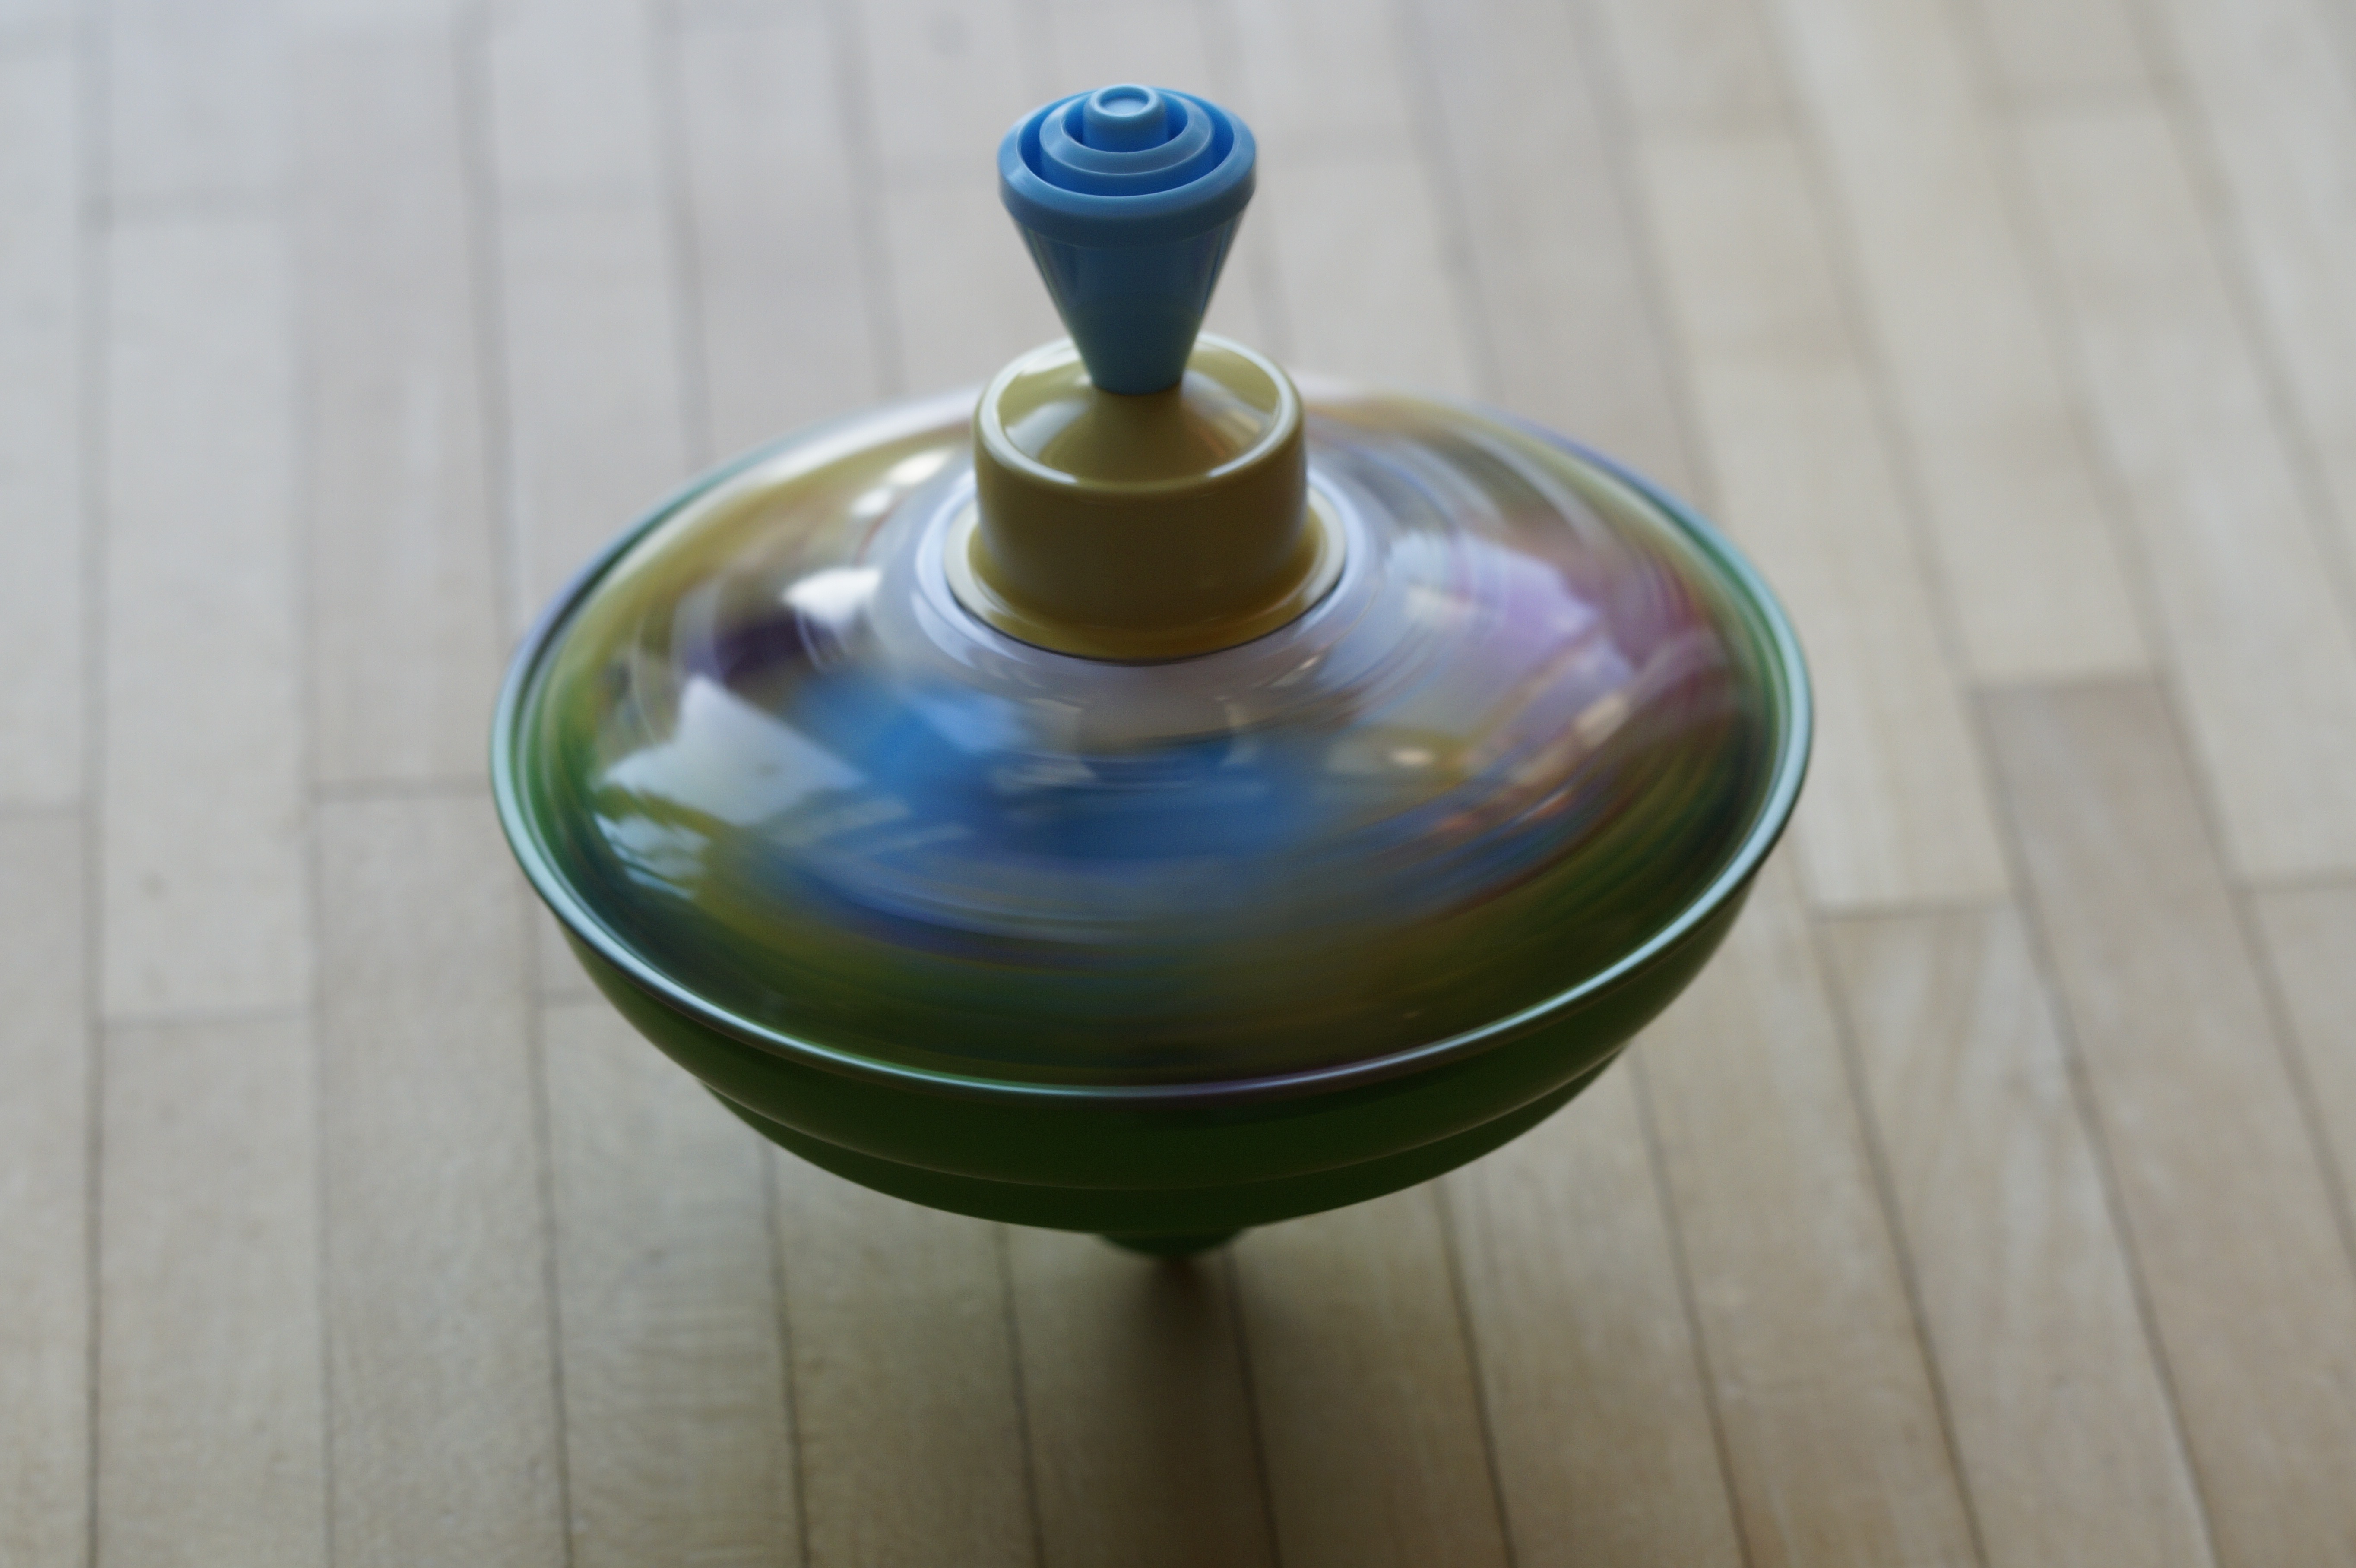
play, glass, dance, metal, child, bottle, movement, lighting, material, roundabout, children, toys, turn, rotors, children toys, rotate, tin toys, dance gyro, humming top, sheet metal gyro, rotary centrifugal